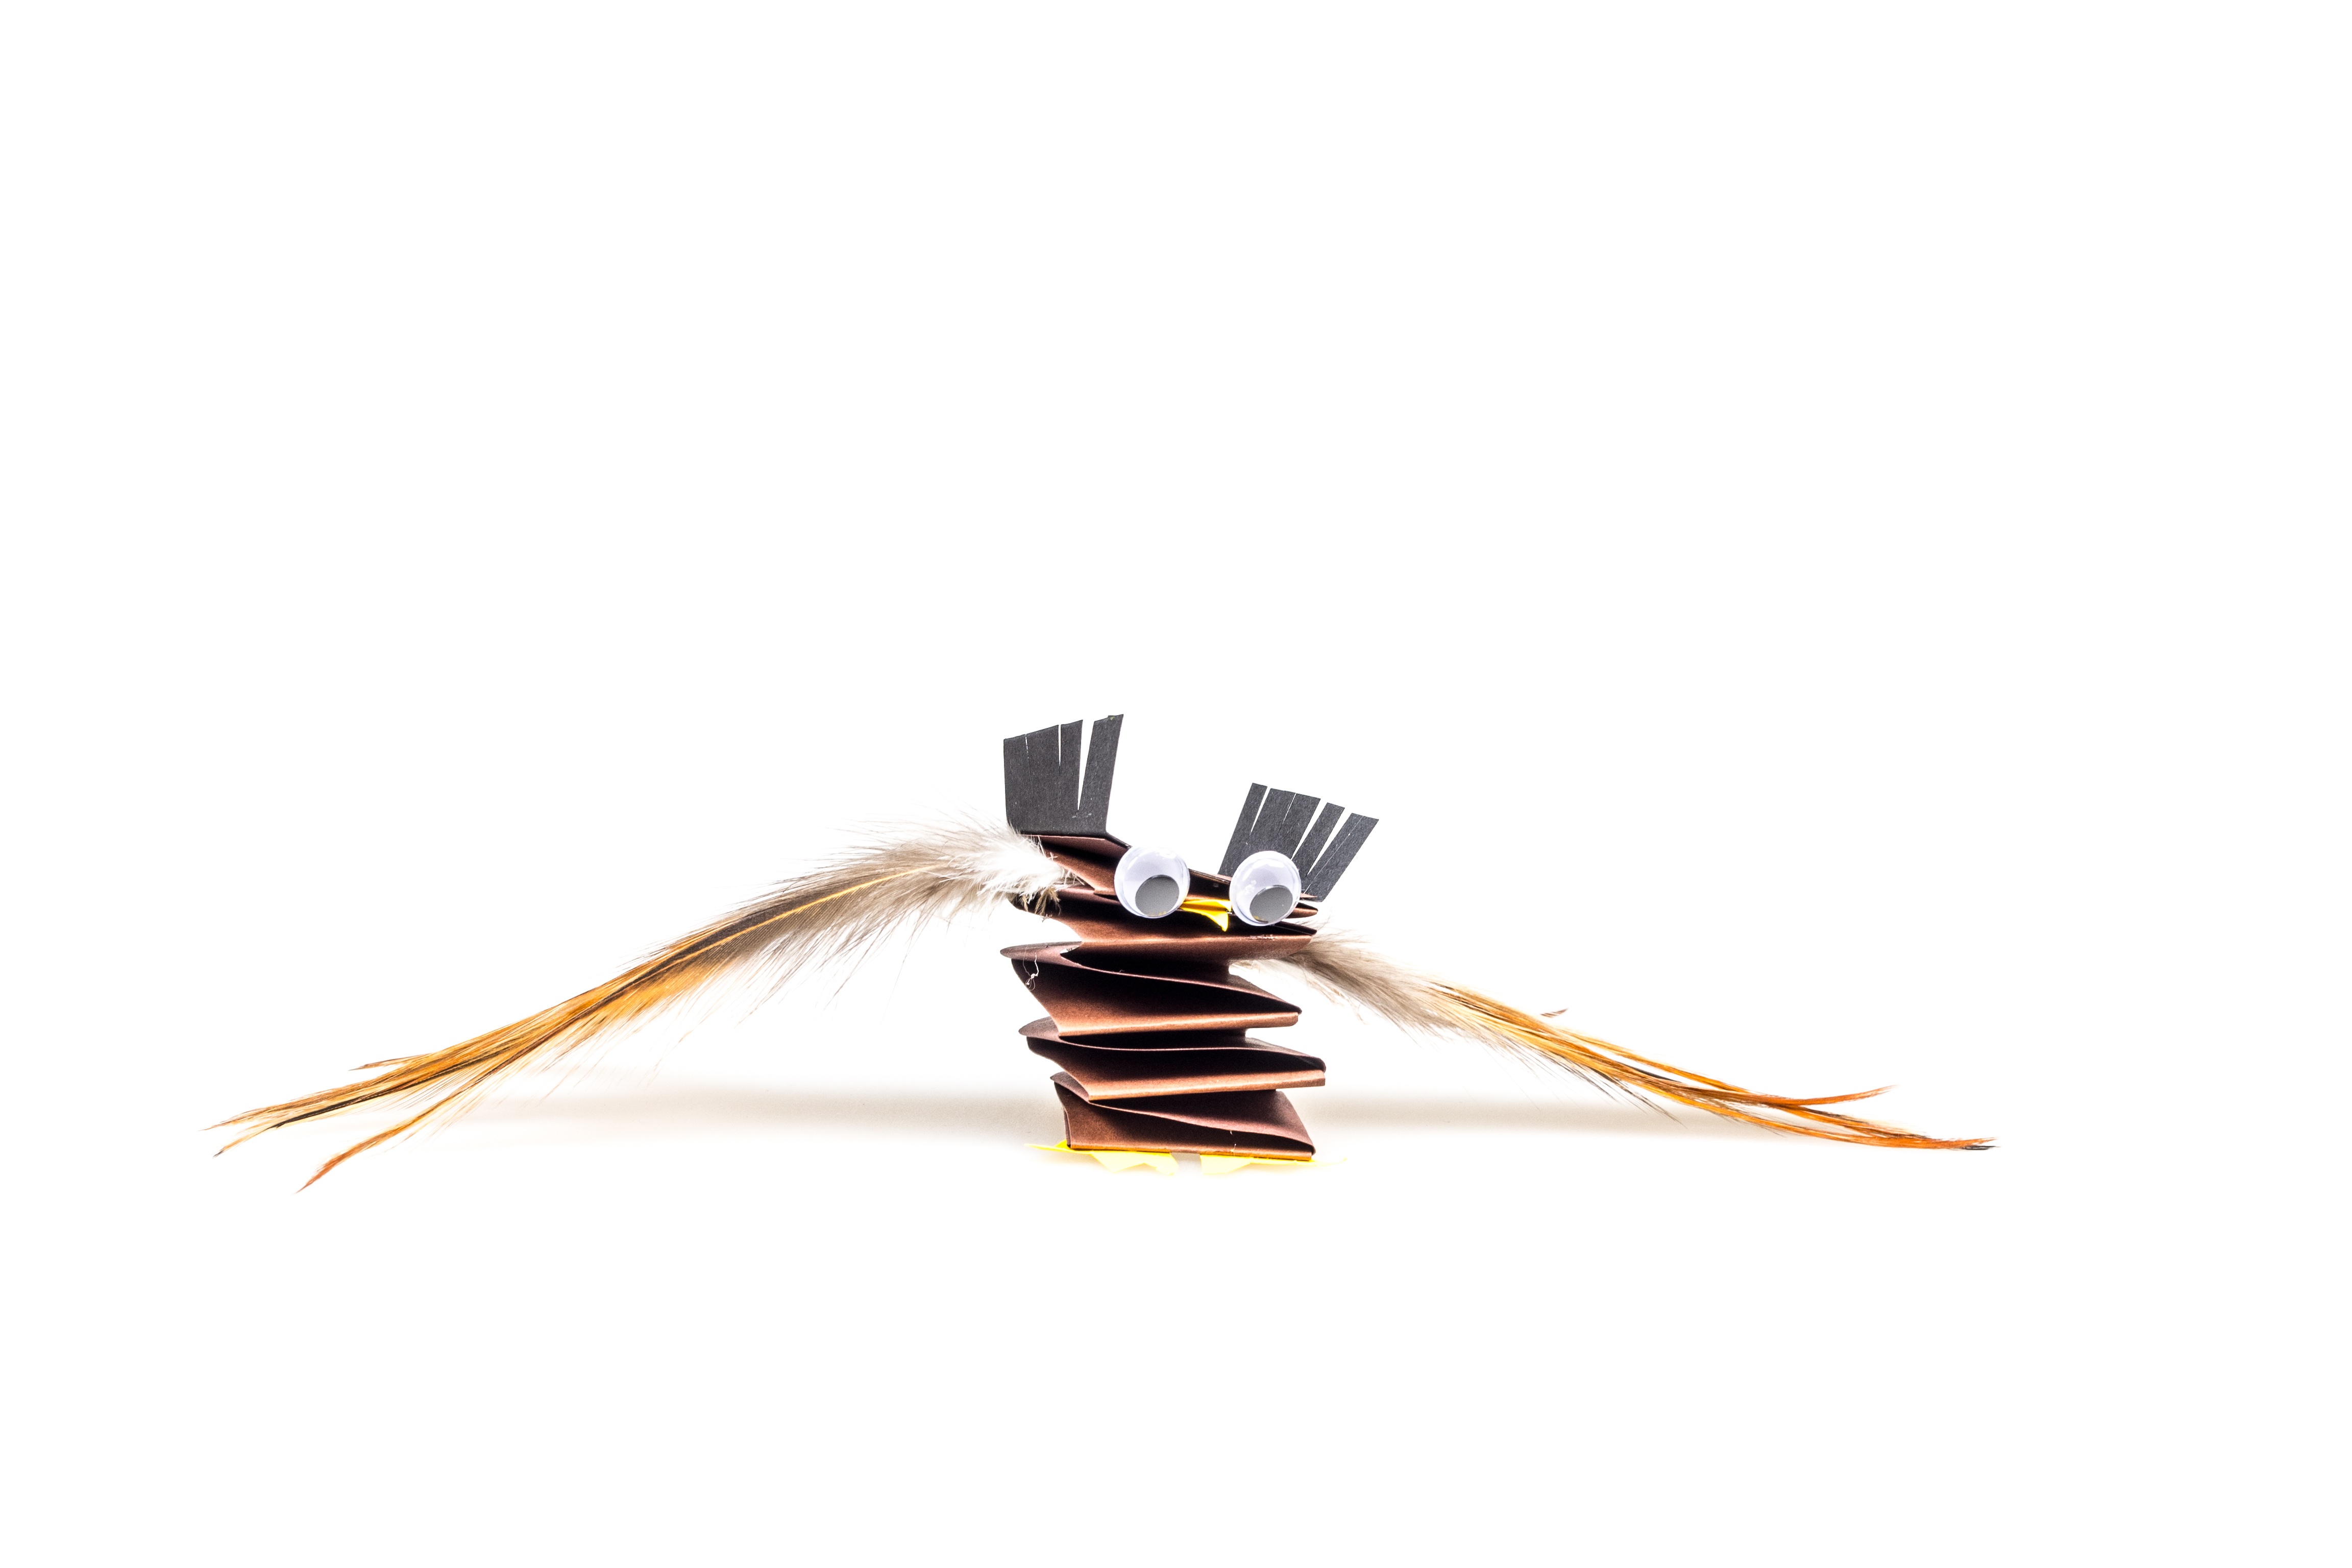
bird, technology, animal, cable, fluffy, owl, feather, eyes, toys, tinker, electrical wiring, electronic device, electronics accessory, craft instructions